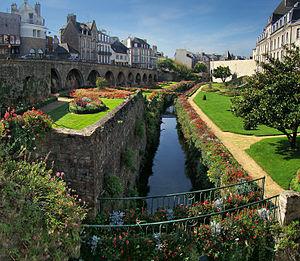
Vannes, Morbihan, Bretagne, France. Jardin du Château de l'Hermine.
Les parcs et jardins de Vannes sont les espaces verts et espaces naturels de la commune française de Vannes dans le Morbihan en Bretagne. La ville dispose également d'une centaine de parcelles de jardins familiaux sur les sites du jardin de Bernus à proximité des quartiers de Kercado et de Cliscouët et du jardin de Kermesquel, à proximité des quartiers de Ménimur et de Kervallon.
Les remparts de Vannes sont les fortifications érigées entre les IIIᵉ et XVIIᵉ siècles pour protéger la ville de Vannes dans le département du Morbihan en France. Fondée par les Romains à la fin du Iᵉʳ siècle av. J.-C. sous le règne d’Auguste, la civitas Venetorum se voit contrainte de se protéger derrière un castrum à la fin du IIIᵉ siècle, alors même qu'une crise majeure secoue l’empire romain. Cette première enceinte demeure la seule protection de la cité pendant plus d’un millénaire. C’est à l’époque du duc Jean IV, à la fin du XIVᵉ siècle, que l’enceinte de la ville est réédifiée et étendue vers le sud pour protéger les nouveaux quartiers. Le duc veut faire de Vannes non seulement un lieu de résidence mais également une place forte sur laquelle il peut s’appuyer en cas de conflit. La superficie de la ville intra-muros est doublée et le duc adjoint à la nouvelle enceinte sa forteresse de l’Hermine.
Vannes /van/ est une commune française située dans l’ouest de la France sur la côte sud de la région Bretagne. La ville, située en Basse-Bretagne, est la préfecture du département du Morbihan, et le siège d'une agglomération de 135 882 habitants. Centre économique et destination touristique à la tête d’une aire urbaine de 157 007 habitants au 1ᵉʳ janvier 2016, et d'une population municipale de 53 218 habitants au 1ᵉʳ janvier 2016, Vannes est la 4ᵉ agglomération de la région Bretagne en nombre d'habitants, et le 3ᵉ pôle universitaire de Bretagne.